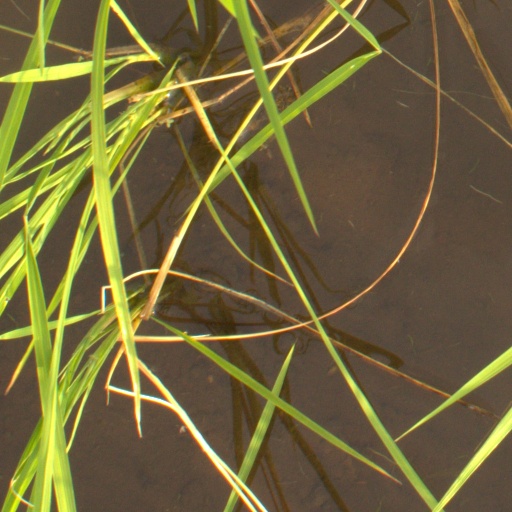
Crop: rice